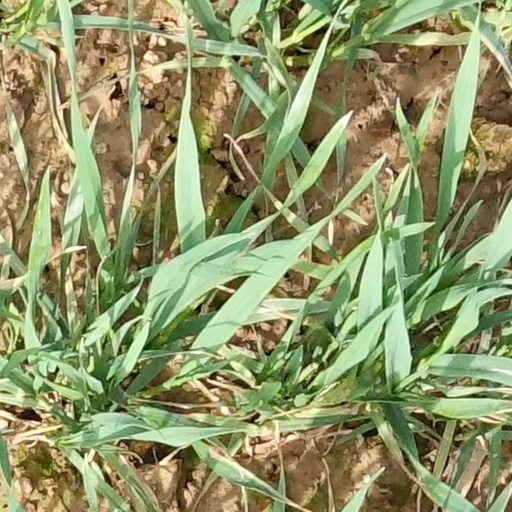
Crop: wheat